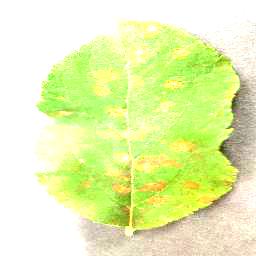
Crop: apple
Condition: cedar_rust